Shemot (parashah)

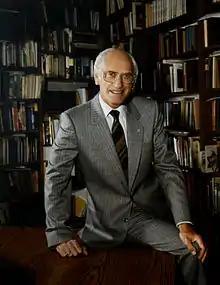
Plaut

While the House of Shammai argued that the requirement for the appearance offering was greater than that for the festival offering, the House of Hillel cited Exodus 5:1 to show that the festival offering applied both before and after the revelation at Mount Sinai, and thus its requirement was greater than that for the appearance offering.